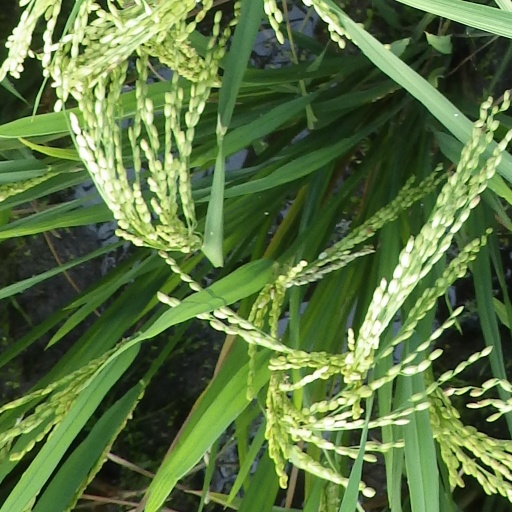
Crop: rice